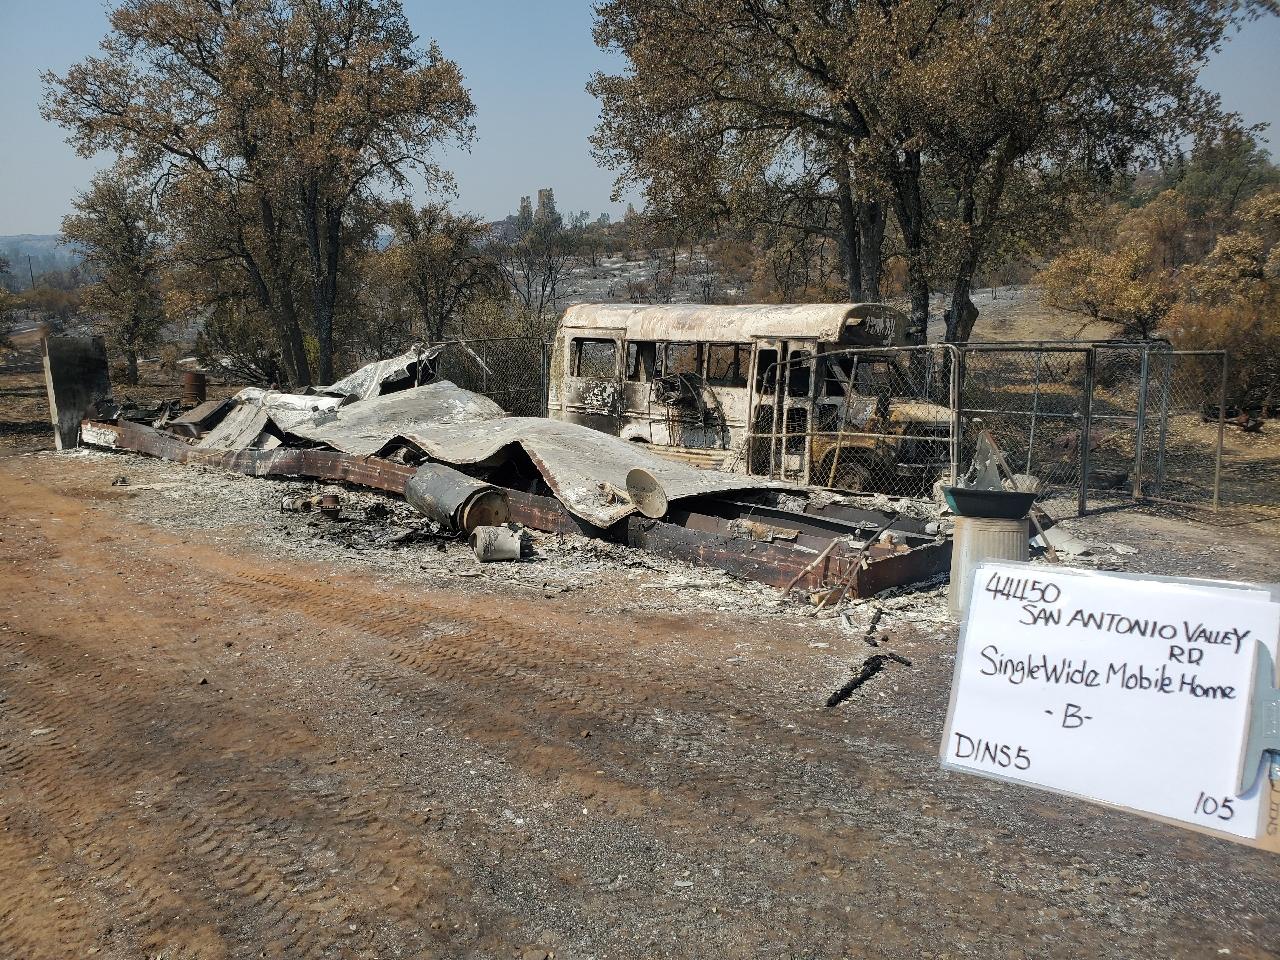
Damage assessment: destroyed